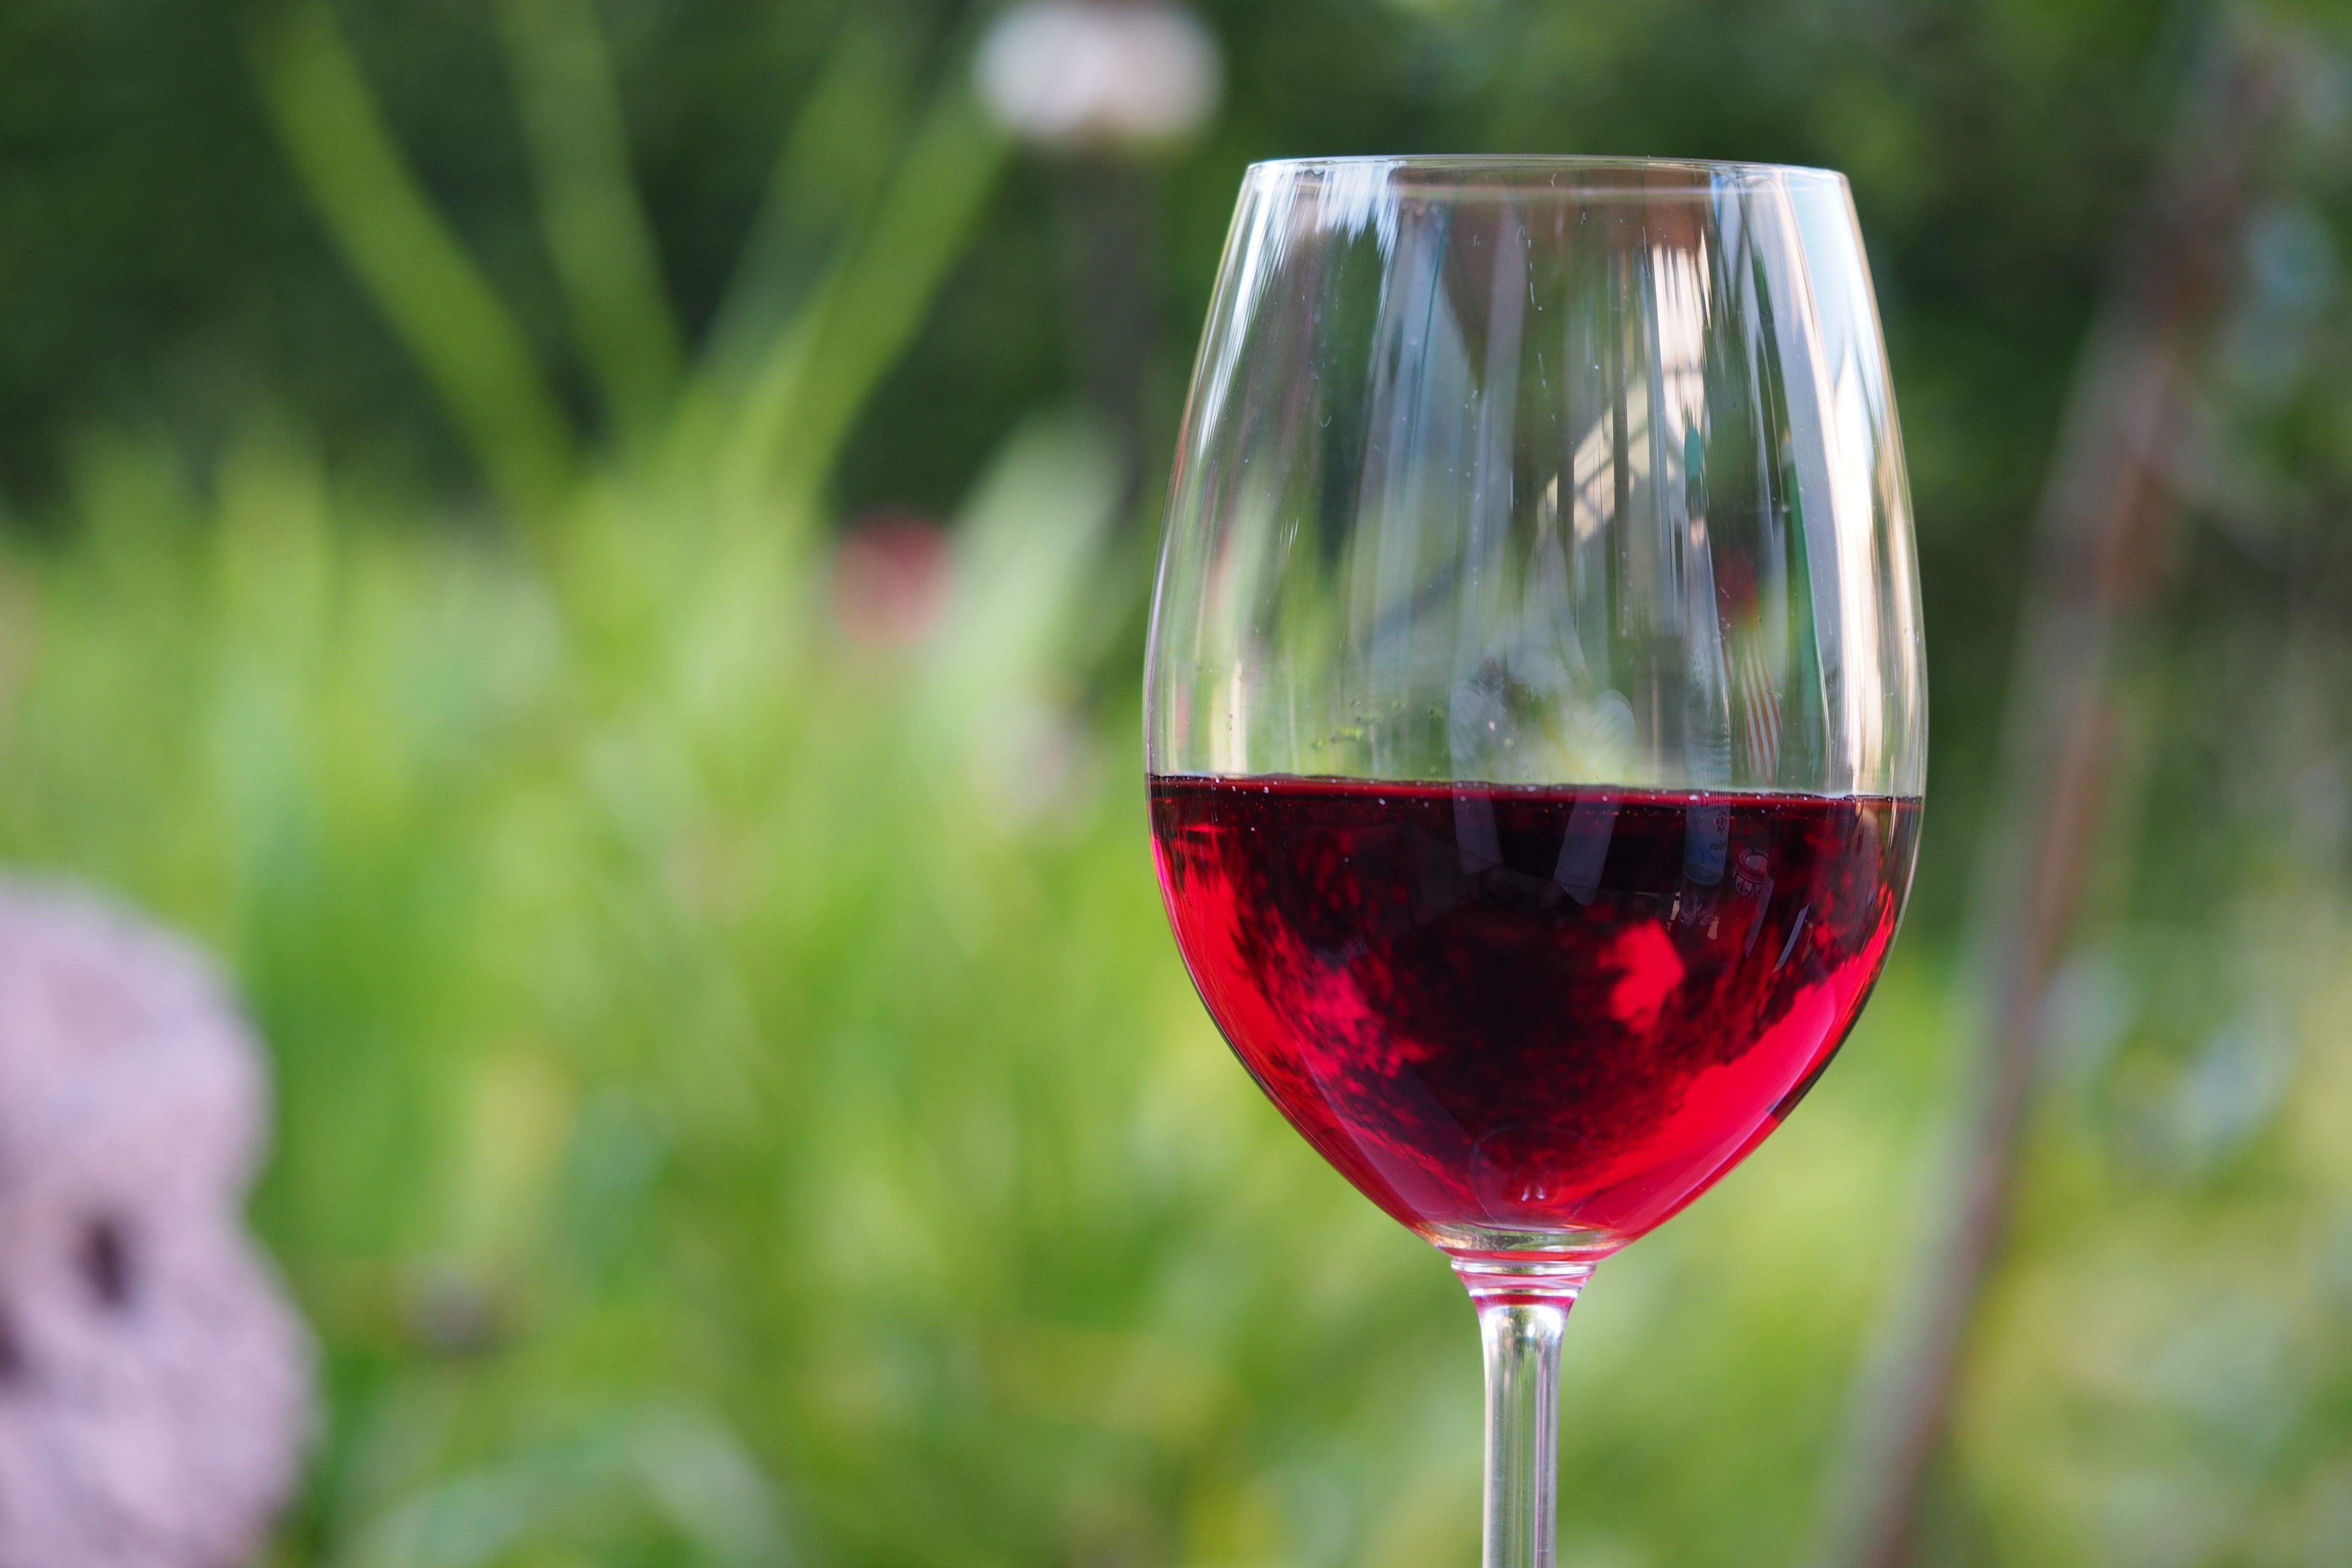
wine, flower, glass, green, red, produce, drink, bottle, red wine, material, wine glass, stemware, alcoholic beverage, drinkware